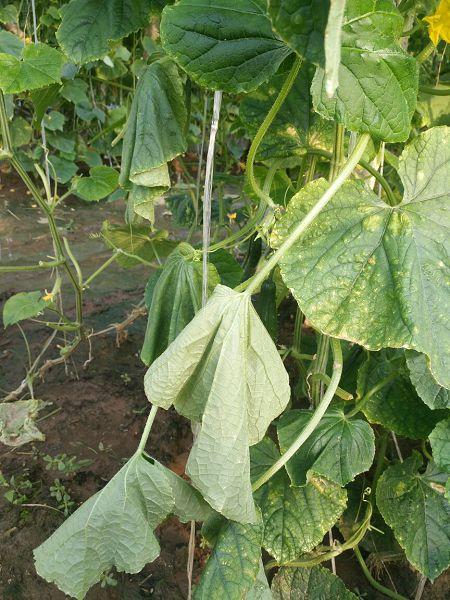
Plant: Cucumber
Disease: cucumber bacterial wilt